Augie March

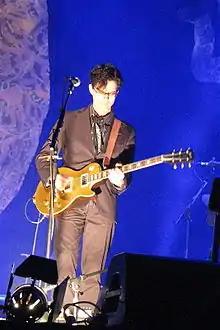
Adam Donovan on lead guitar for Augie March, Canberra, November 2007.

Augie March went into the studio in March 2000 to begin work on their first full-length album, "Sunset Studies". Richards' friend, Rob Dawson, officially joined the band on keyboards and piano, after being a studio musician on "Thanks for the Memes" and "Waltz". Richards returned to Shepparton to write the material for the album. The band worked in nine studios with six different engineers over the course of six months. In July 2000 they released its first single, "Hole in Your Roof". In October 2000 "Sunset Studies" appeared. The group attempted to organise launches in Sydney and Melbourne, however, they were thwarted, Donovan explained "it seemed like every band in the country was doing a tour then and we couldn't get any venues." They undertook a tour along Australia's east coast. The album peaked at number 35 on the ARIA Albums Chart.